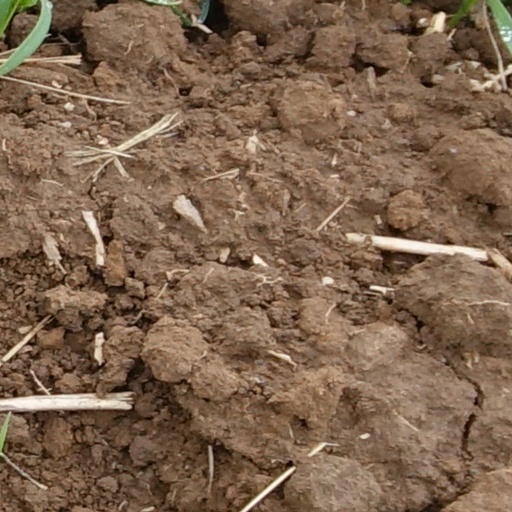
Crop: wheat